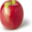
Label: apple